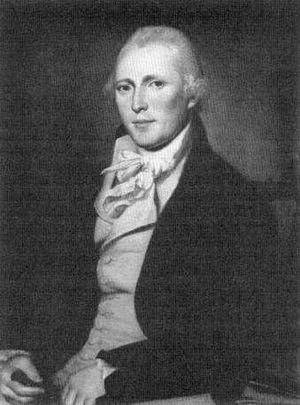
Le catawba est un cépage nord-américain, planté aux États-Unis, au Canada, au Brésil, en Afrique du Sud et en Australie. Classé dans la catégorie des hybrides producteurs directs, il reste peu connu en France. Il est génétiquement apparenté au concord.